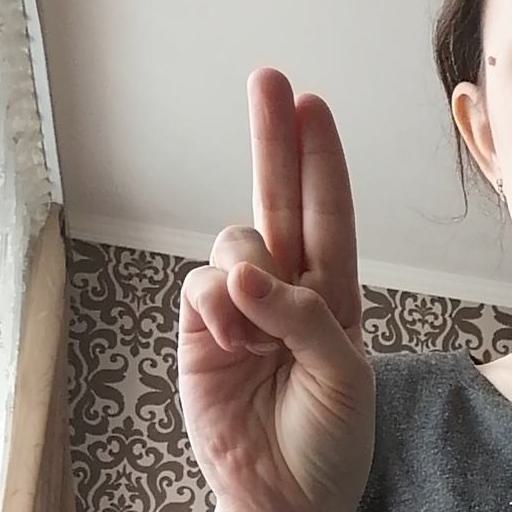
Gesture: two_up